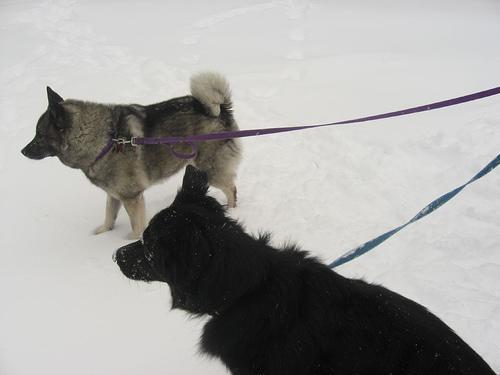
Norwegian_elkhound